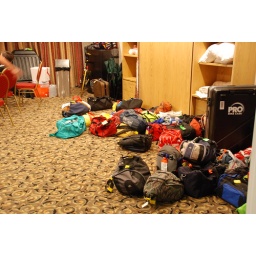
Drop bags in the bike room